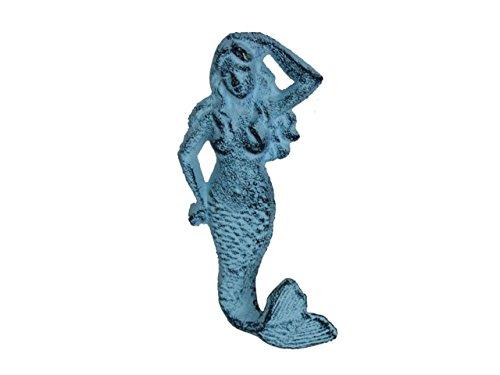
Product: Hampton Nautical Rustic Light Blue Whitewashed Mermaid Hook 6" Decorative Cast Iron Wall Hook
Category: Toys & Games | Hobbies | Hobby Building Tools & Hardware
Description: Excellent mermaid decoration Classic vintage rustic appearance.
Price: $12.98
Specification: ProductDimensions:3x1x6inches|ItemWeight:9.6ounces|ShippingWeight:9.6ounces(Viewshippingratesandpolicies)|Manufacturer:HandcraftedModelShipsLLC|ASIN:B00OMQTKN6|DomesticShipping:ItemcanbeshippedwithinU.S.|InternationalShipping:ThisitemcanbeshippedtoselectcountriesoutsideoftheU.S.LearnMore|Californiaresidents:ClickhereforProposition65warning|Itemmodelnumber:K-516-light-blue